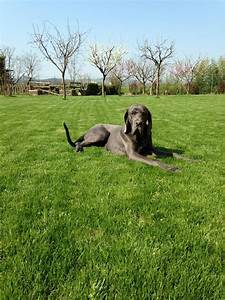
Label: dog